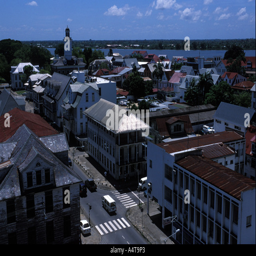
a city is a world heritage site